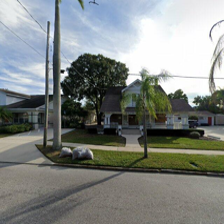
Label: streetView